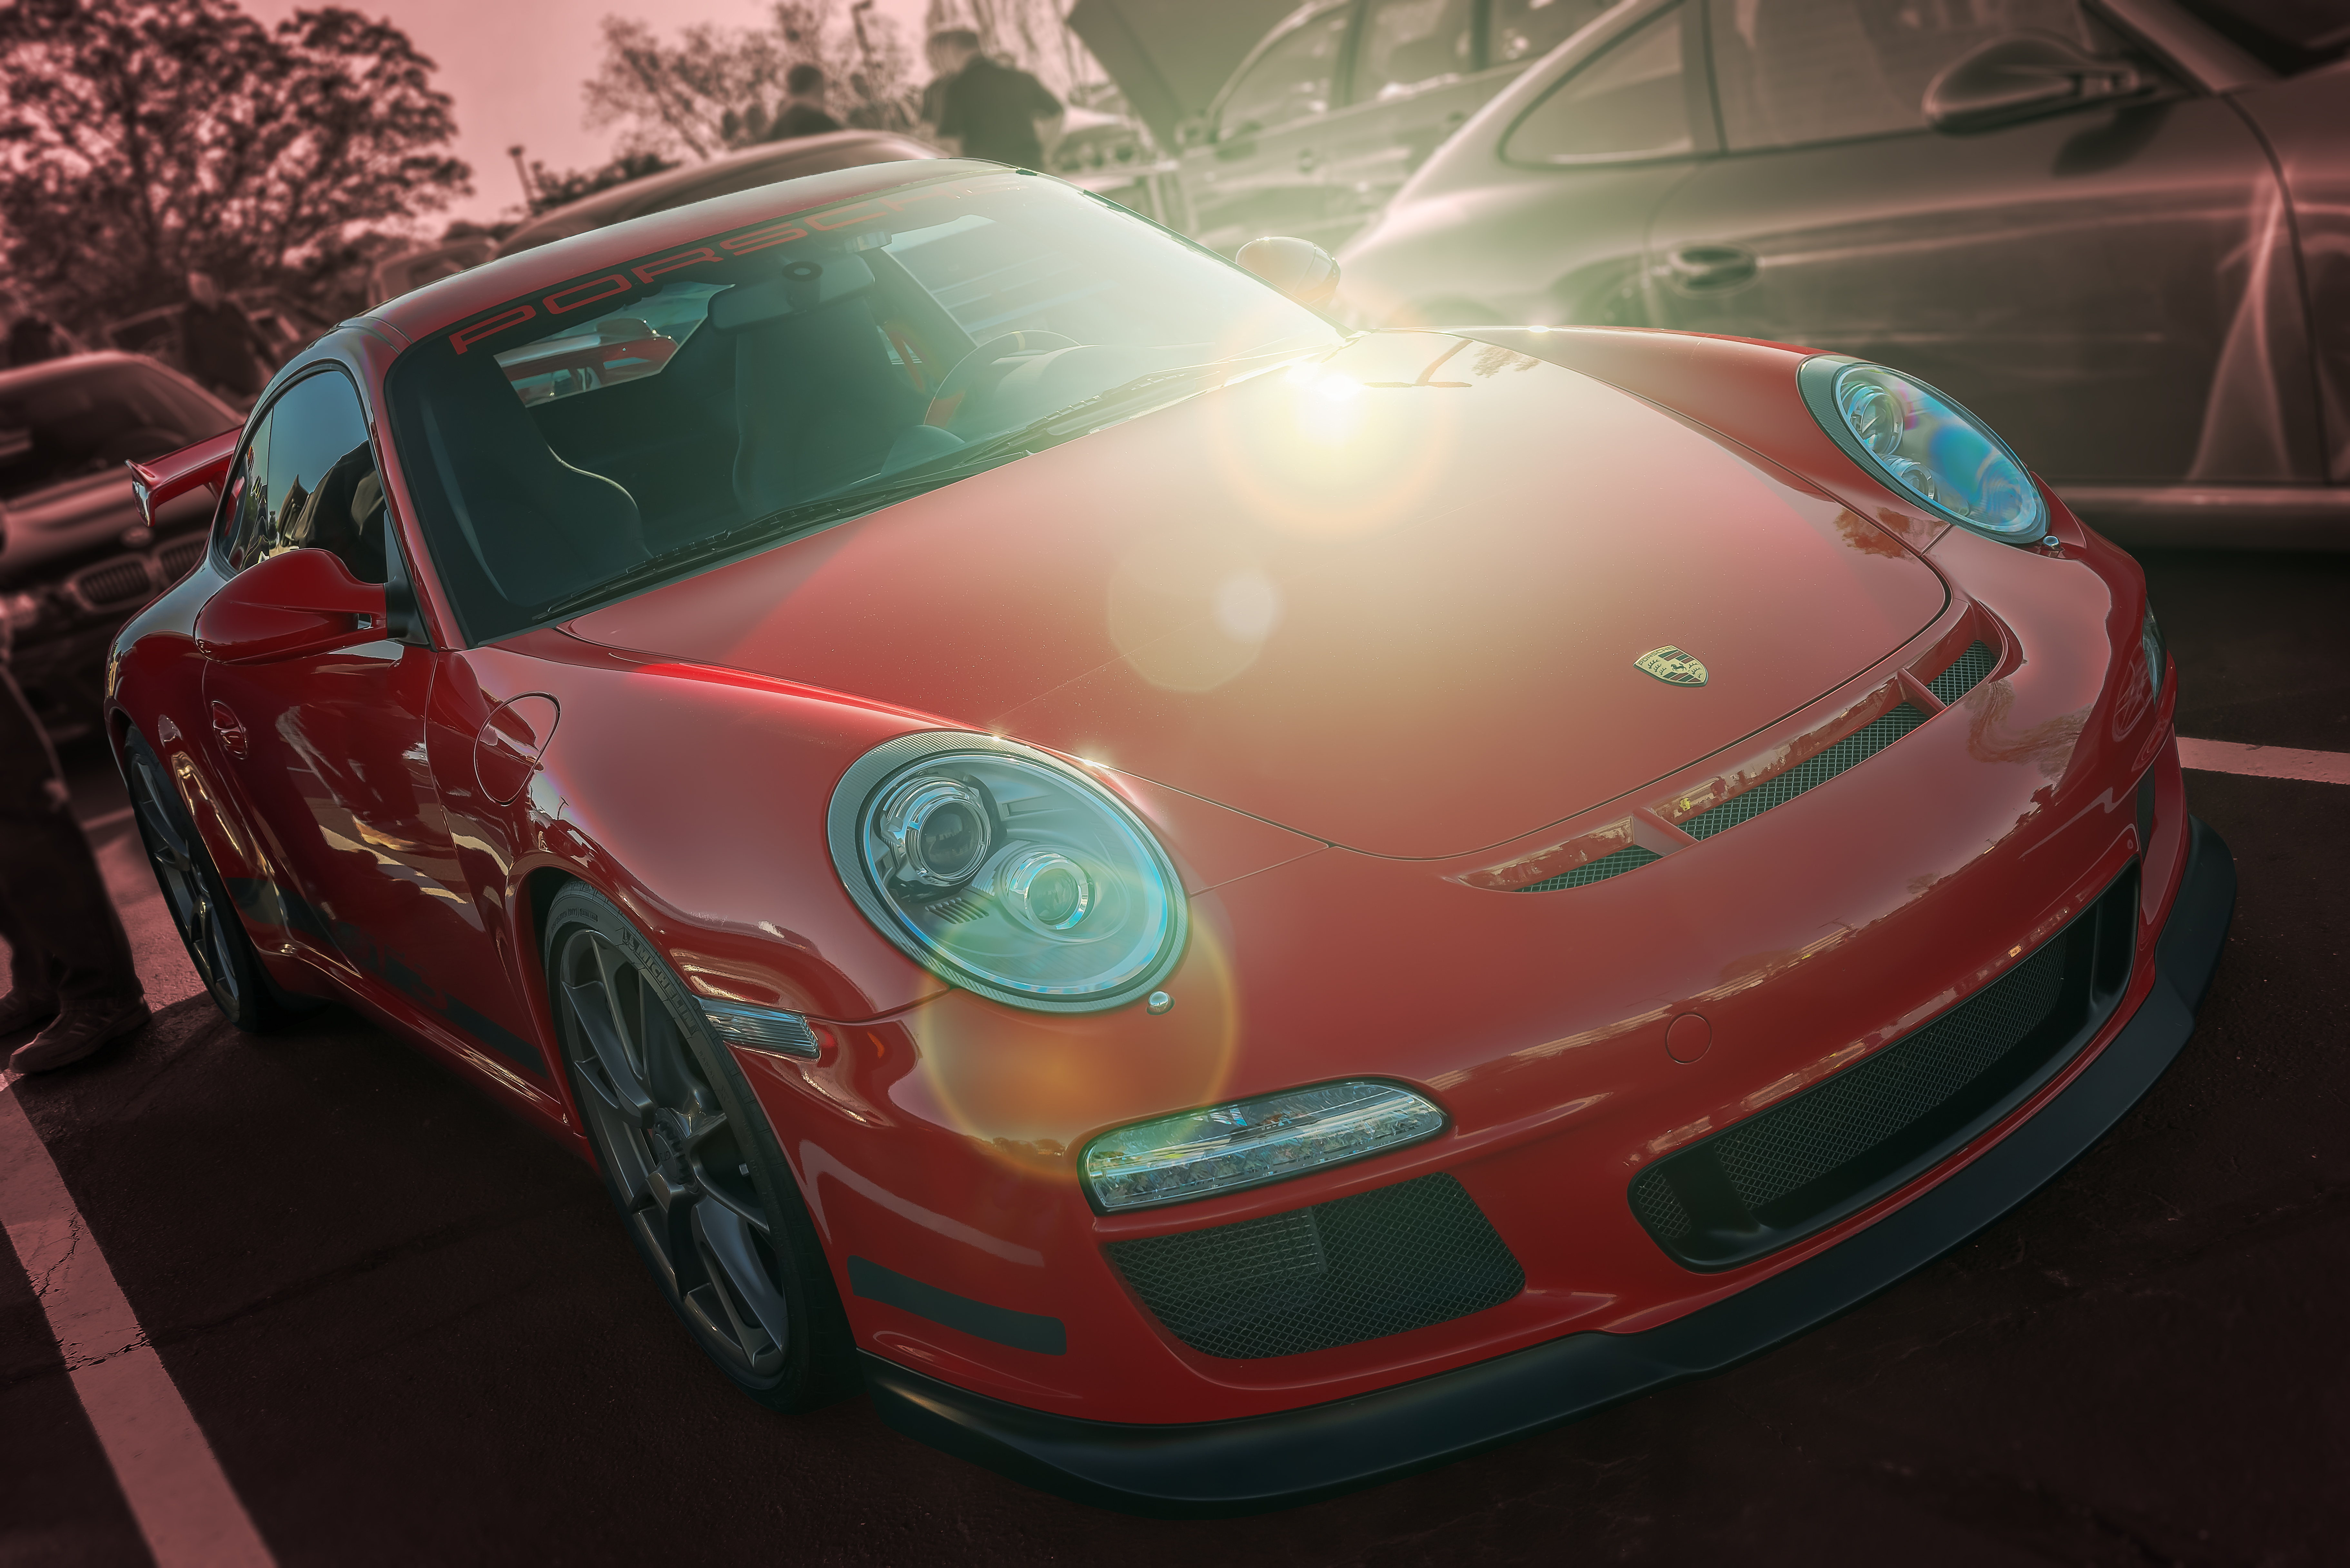
Porsche GT3, porsche, gt3, german car, car, auto, land vehicle, motor vehicle, vehicle, automotive design, sports car, supercar, performance car, luxury vehicle, auto show, personal luxury car, porsche 911, automotive exterior, wheel, automotive wheel system, porsche 911 gt3, city car, mid size car, compact car, coupe, rim, automotive lighting, porsche 911 gt2